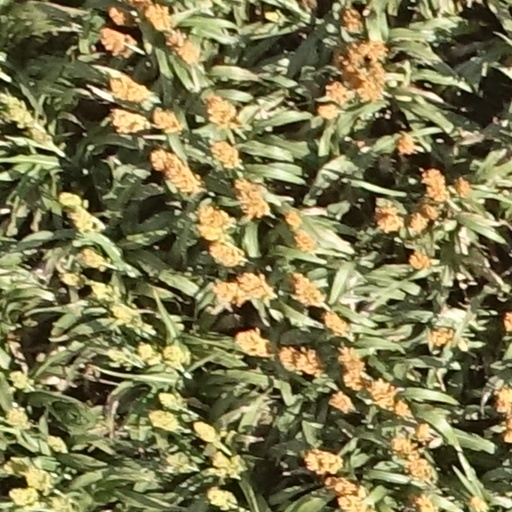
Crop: sorghum